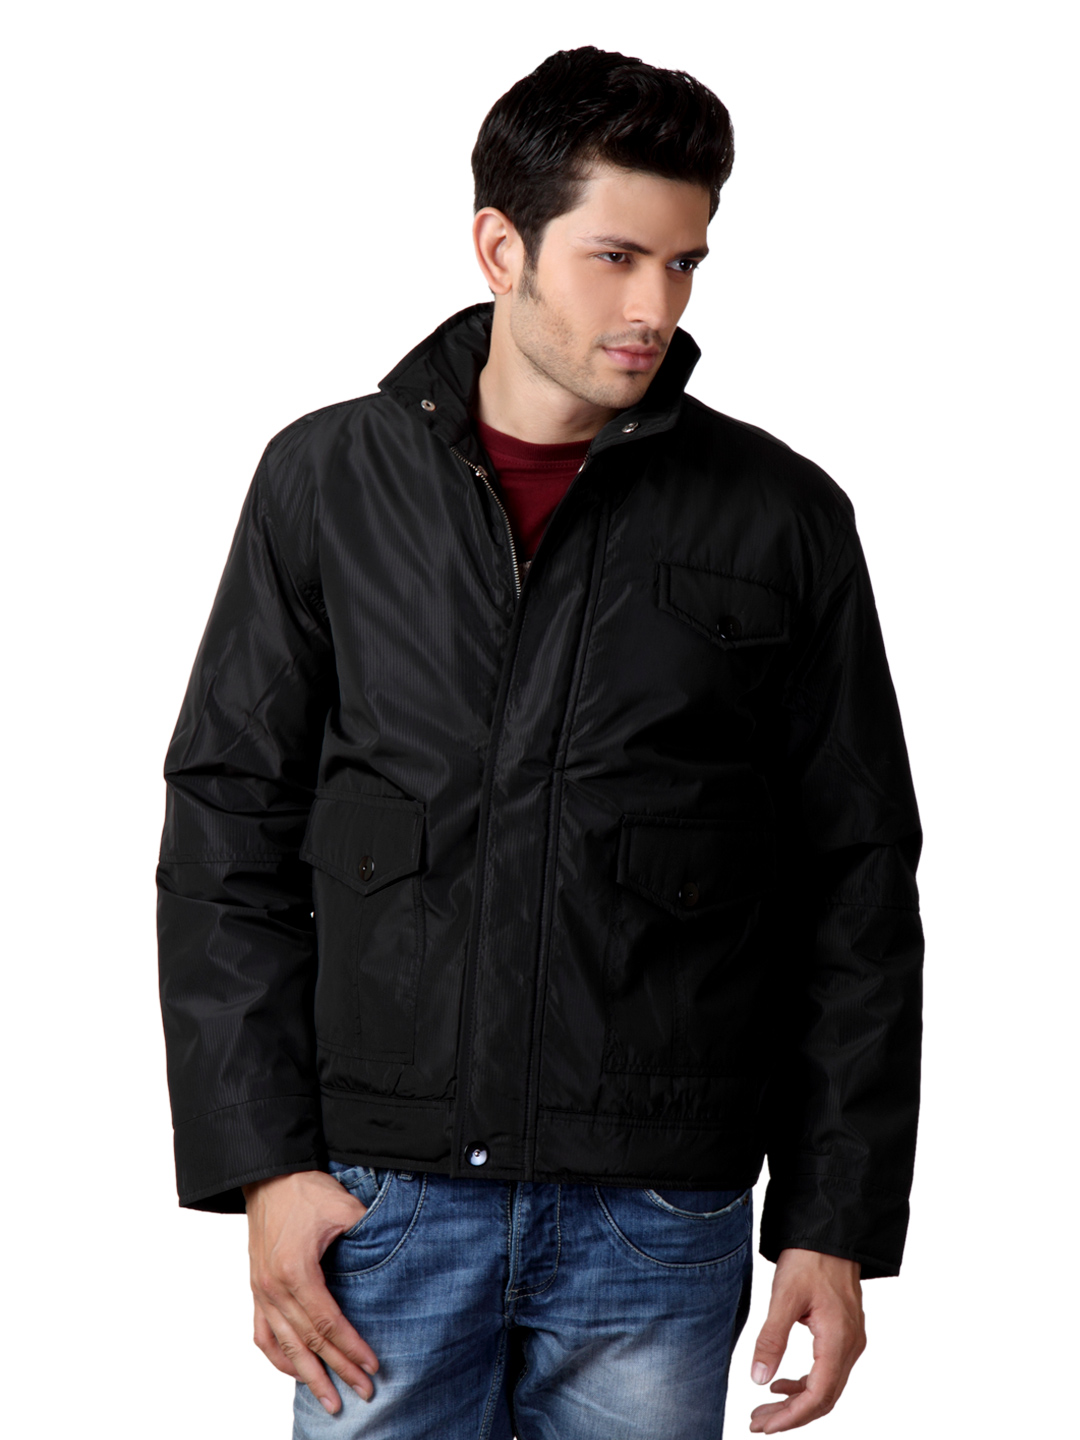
Just Natural Men Black Jacket
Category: Apparel / Topwear / Jackets
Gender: Men
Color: Black
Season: Summer 2012
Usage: Casual